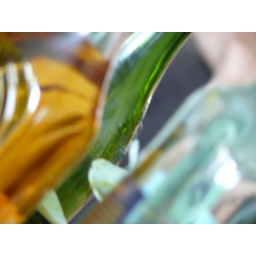
Three bottles with a plant peeking in between